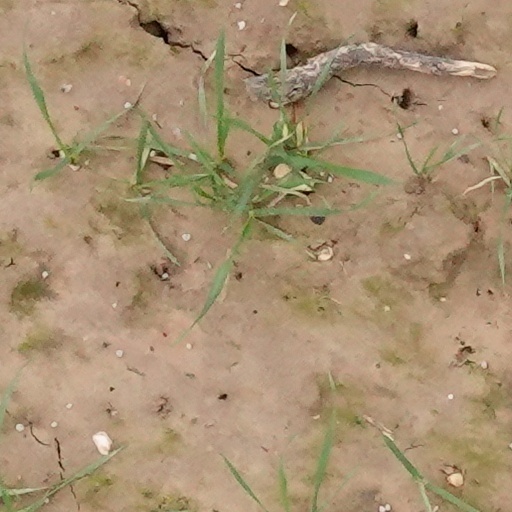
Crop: wheat